Karen Kovacik

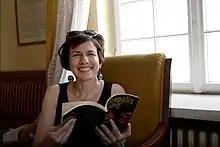
Karen Kovacik in 2013

Karen Kovacik is a poet and translator of Polish poetry. She is the former poet laureate of the American state of Indiana from 2011 until 2013. George Kalamaras succeeded her. During her time as poet laureate she put on a series of readings bringing poets from Indiana and other states called The Borderlands Project.